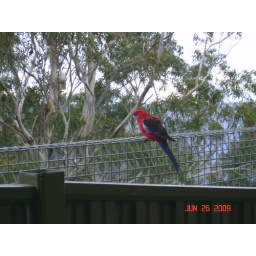
Another exotic bird flying freely in the wild.